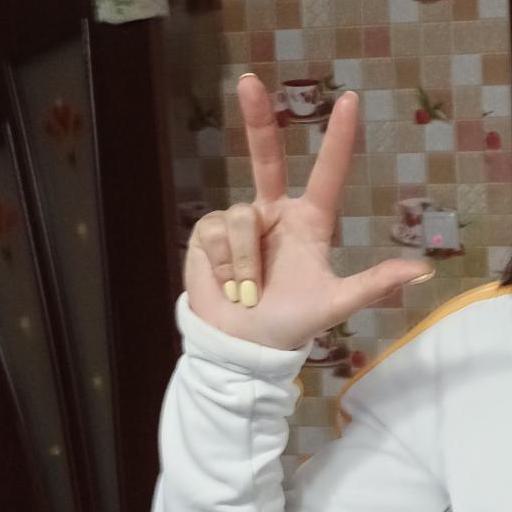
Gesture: three2